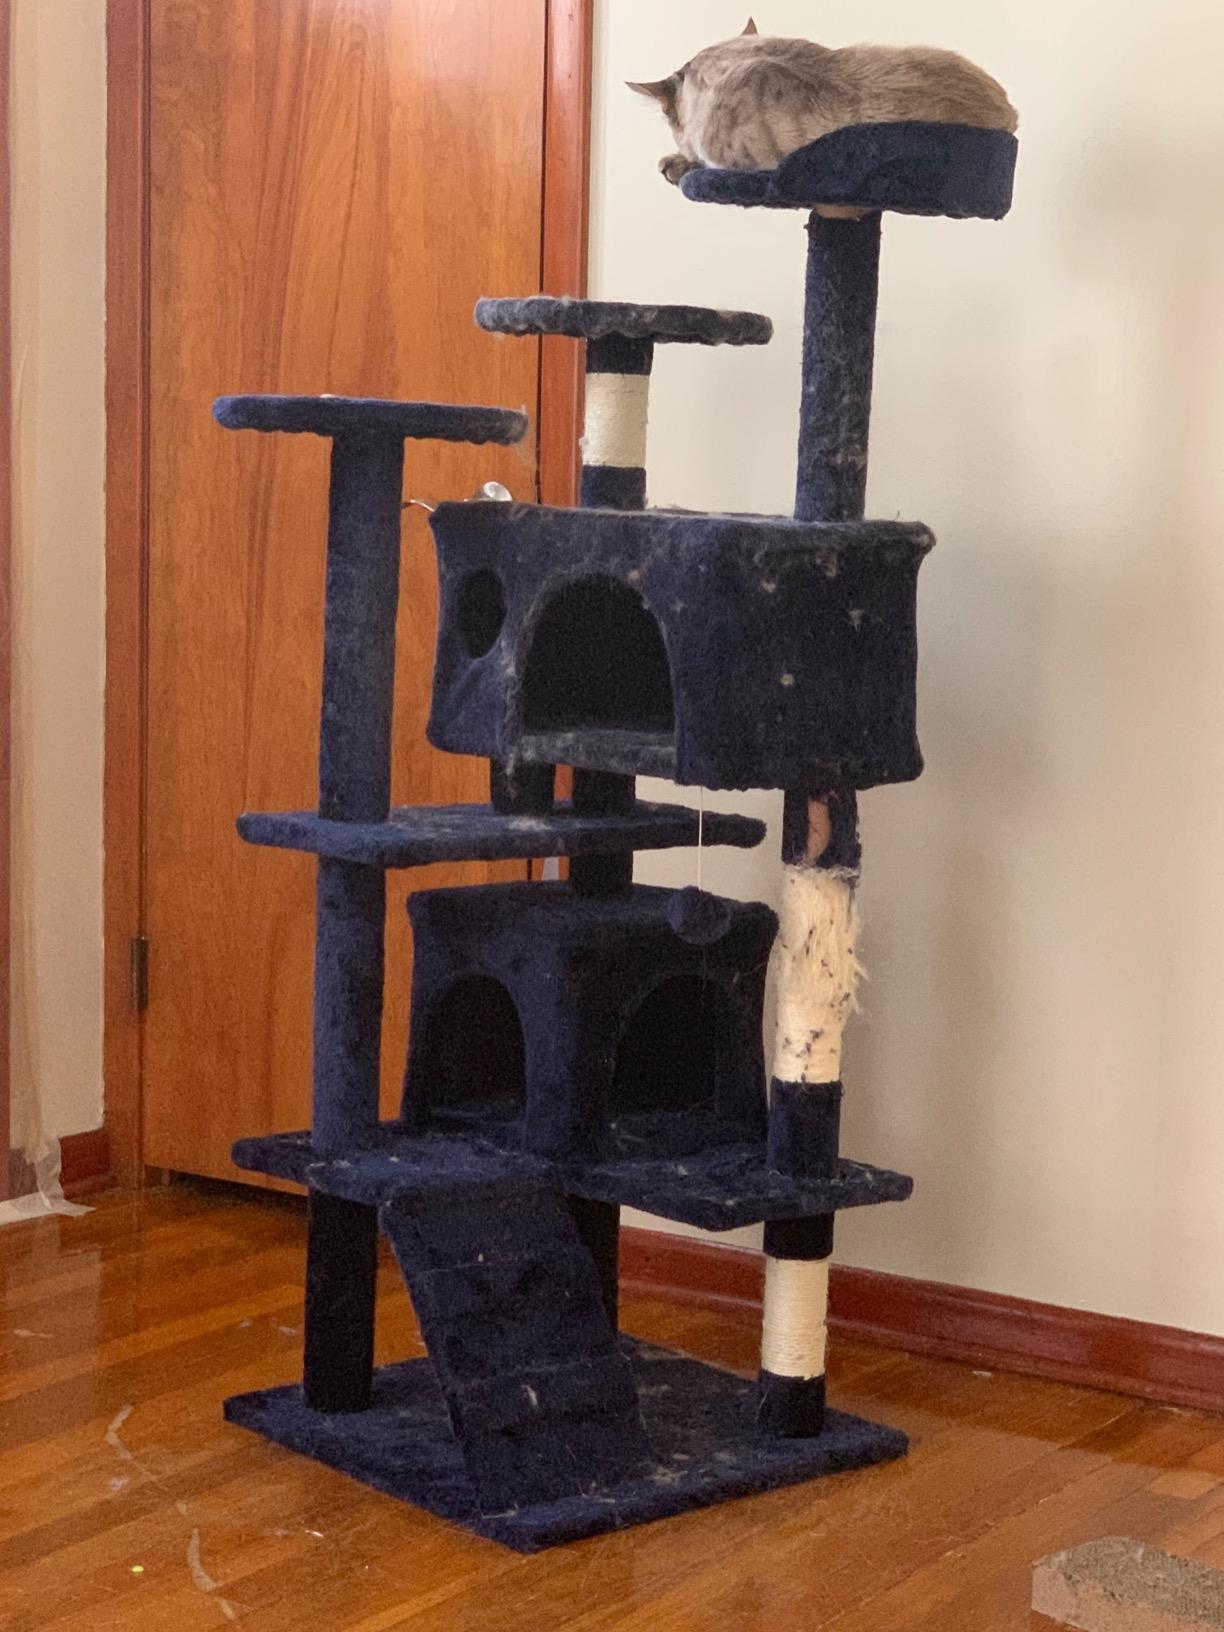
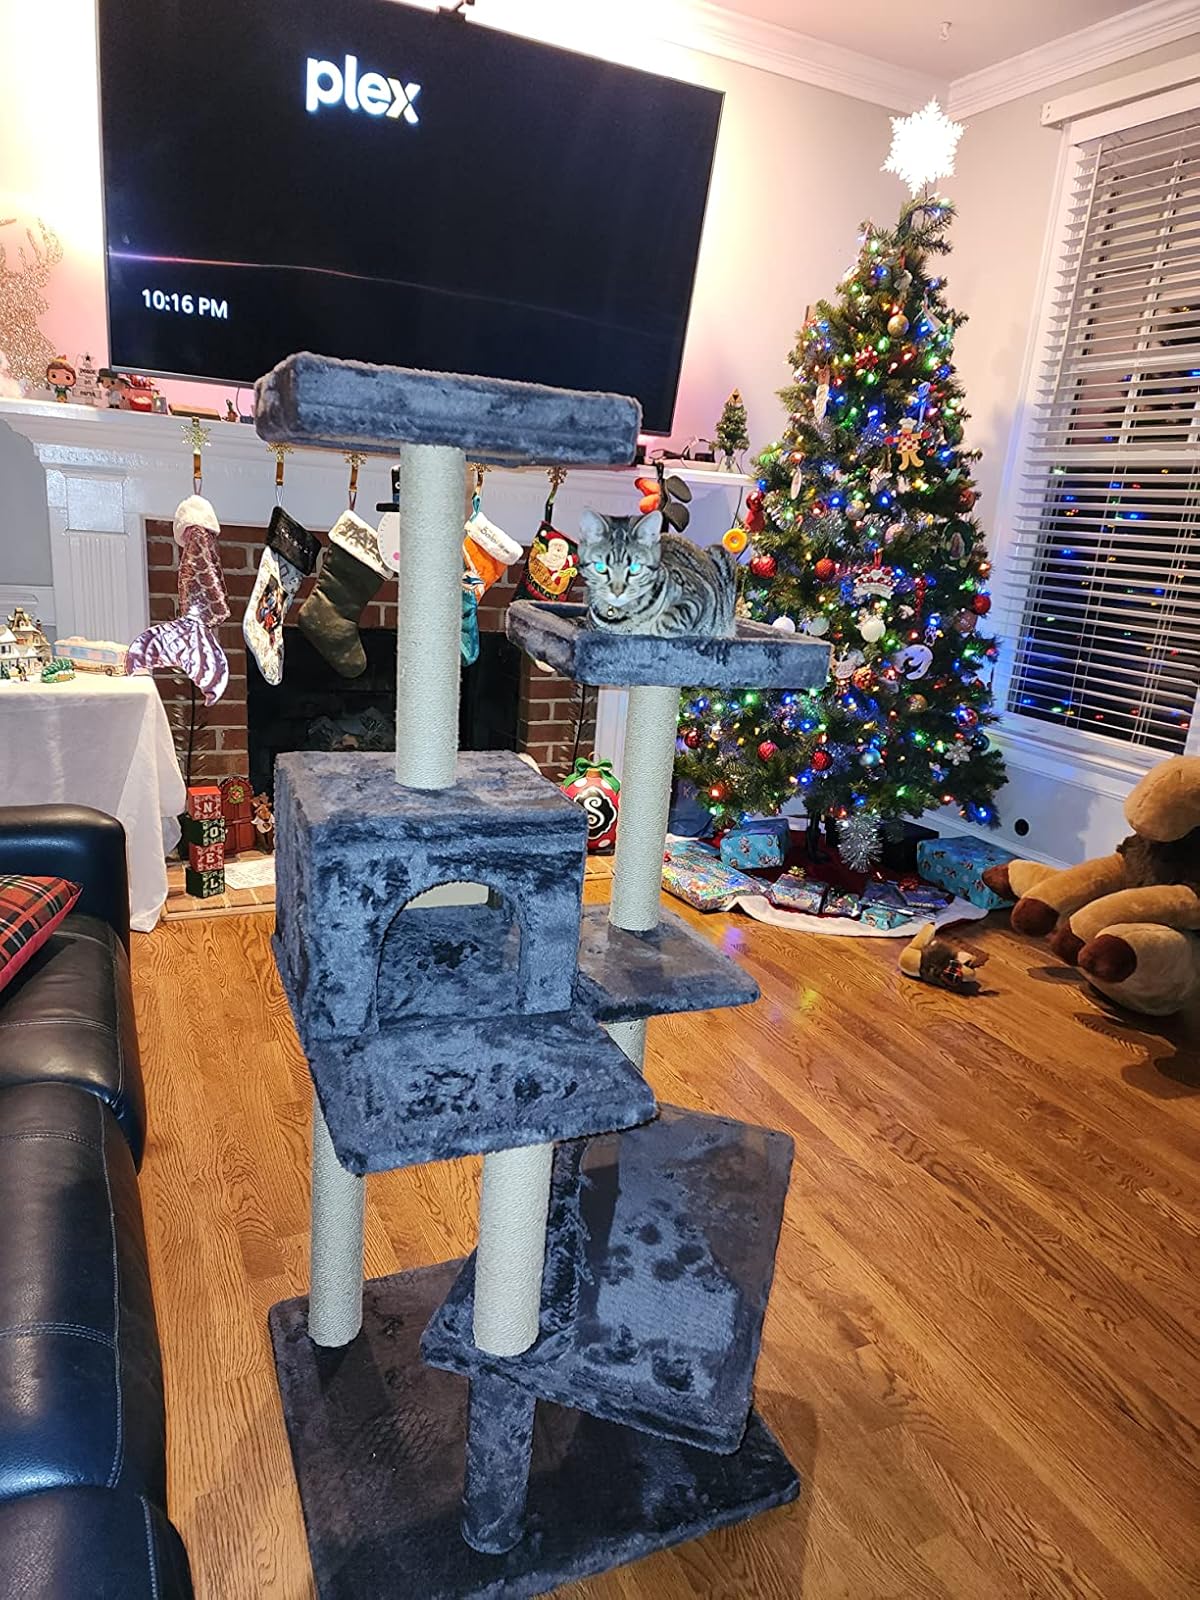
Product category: items_cat tree
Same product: no